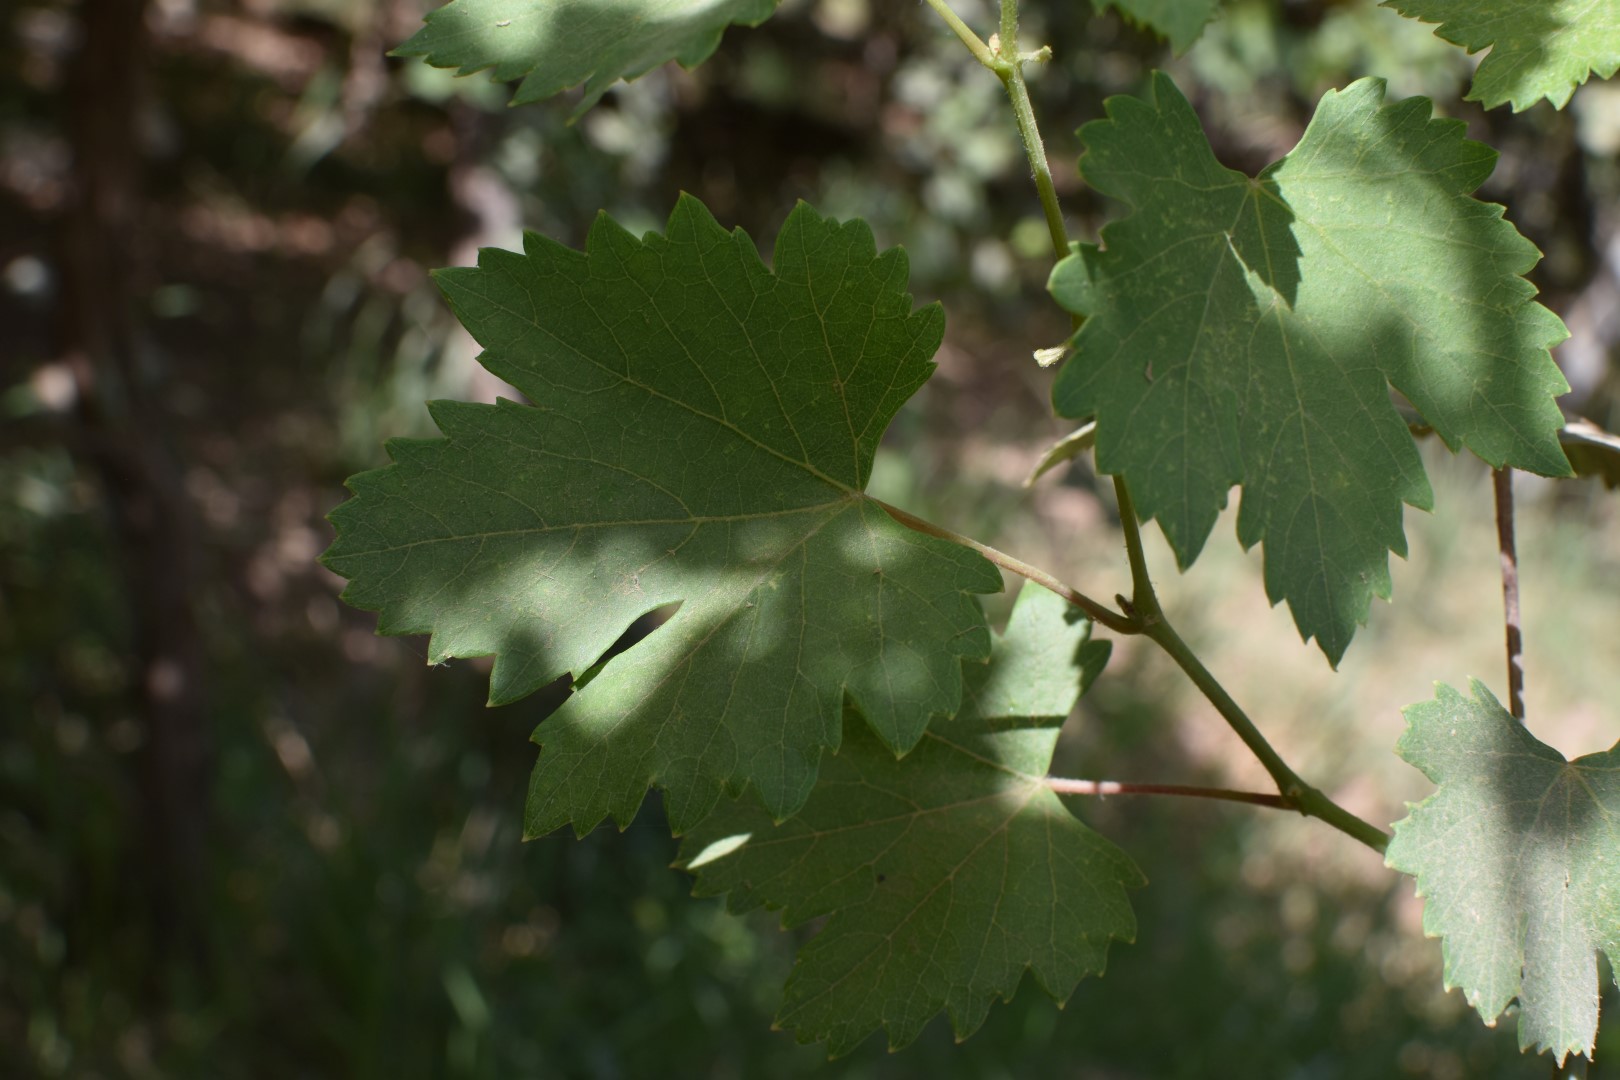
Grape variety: Halawani